Bob Ellicott

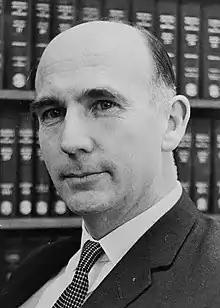
Ellicott in 1970

Ellicott was elected as the Liberal member for the Division of Wentworth in the 1974 election. He was Attorney-General in the Fraser Ministry from 1975 to 1977. Ellicott resigned as Attorney-General as a result of a dispute with Malcolm Fraser over the payment of costs in the "Sankey v Whitlam" case, where he believed that the Commonwealth should have paid the costs of the private individual, Danny Sankey, as well as those of the politicians, Gough Whitlam, Rex Connor, Jim Cairns and Lionel Murphy, but Fraser disagreed.